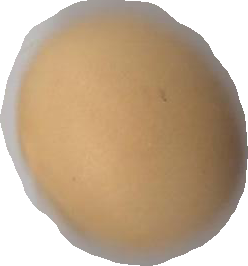
Variety: Dega